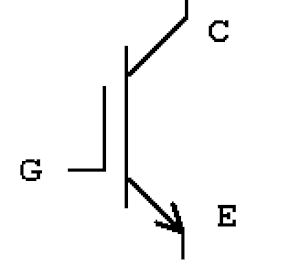
Insulated gate bipolar transistor
IGBT diagramsymbol.
Insulated gate bipolar transistor er en elektronisk komponent, der kombinerer MOSFET- og bipolar transistor-teknologi.